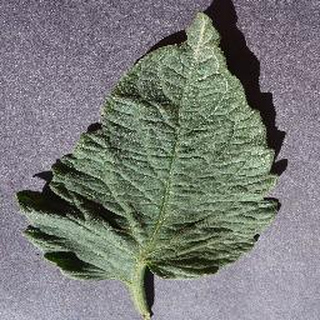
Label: healthy_tomato